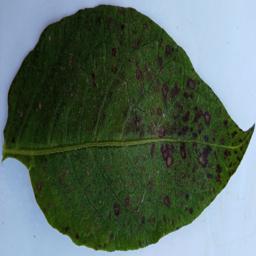
Etiqueta: Tizon_Temprano